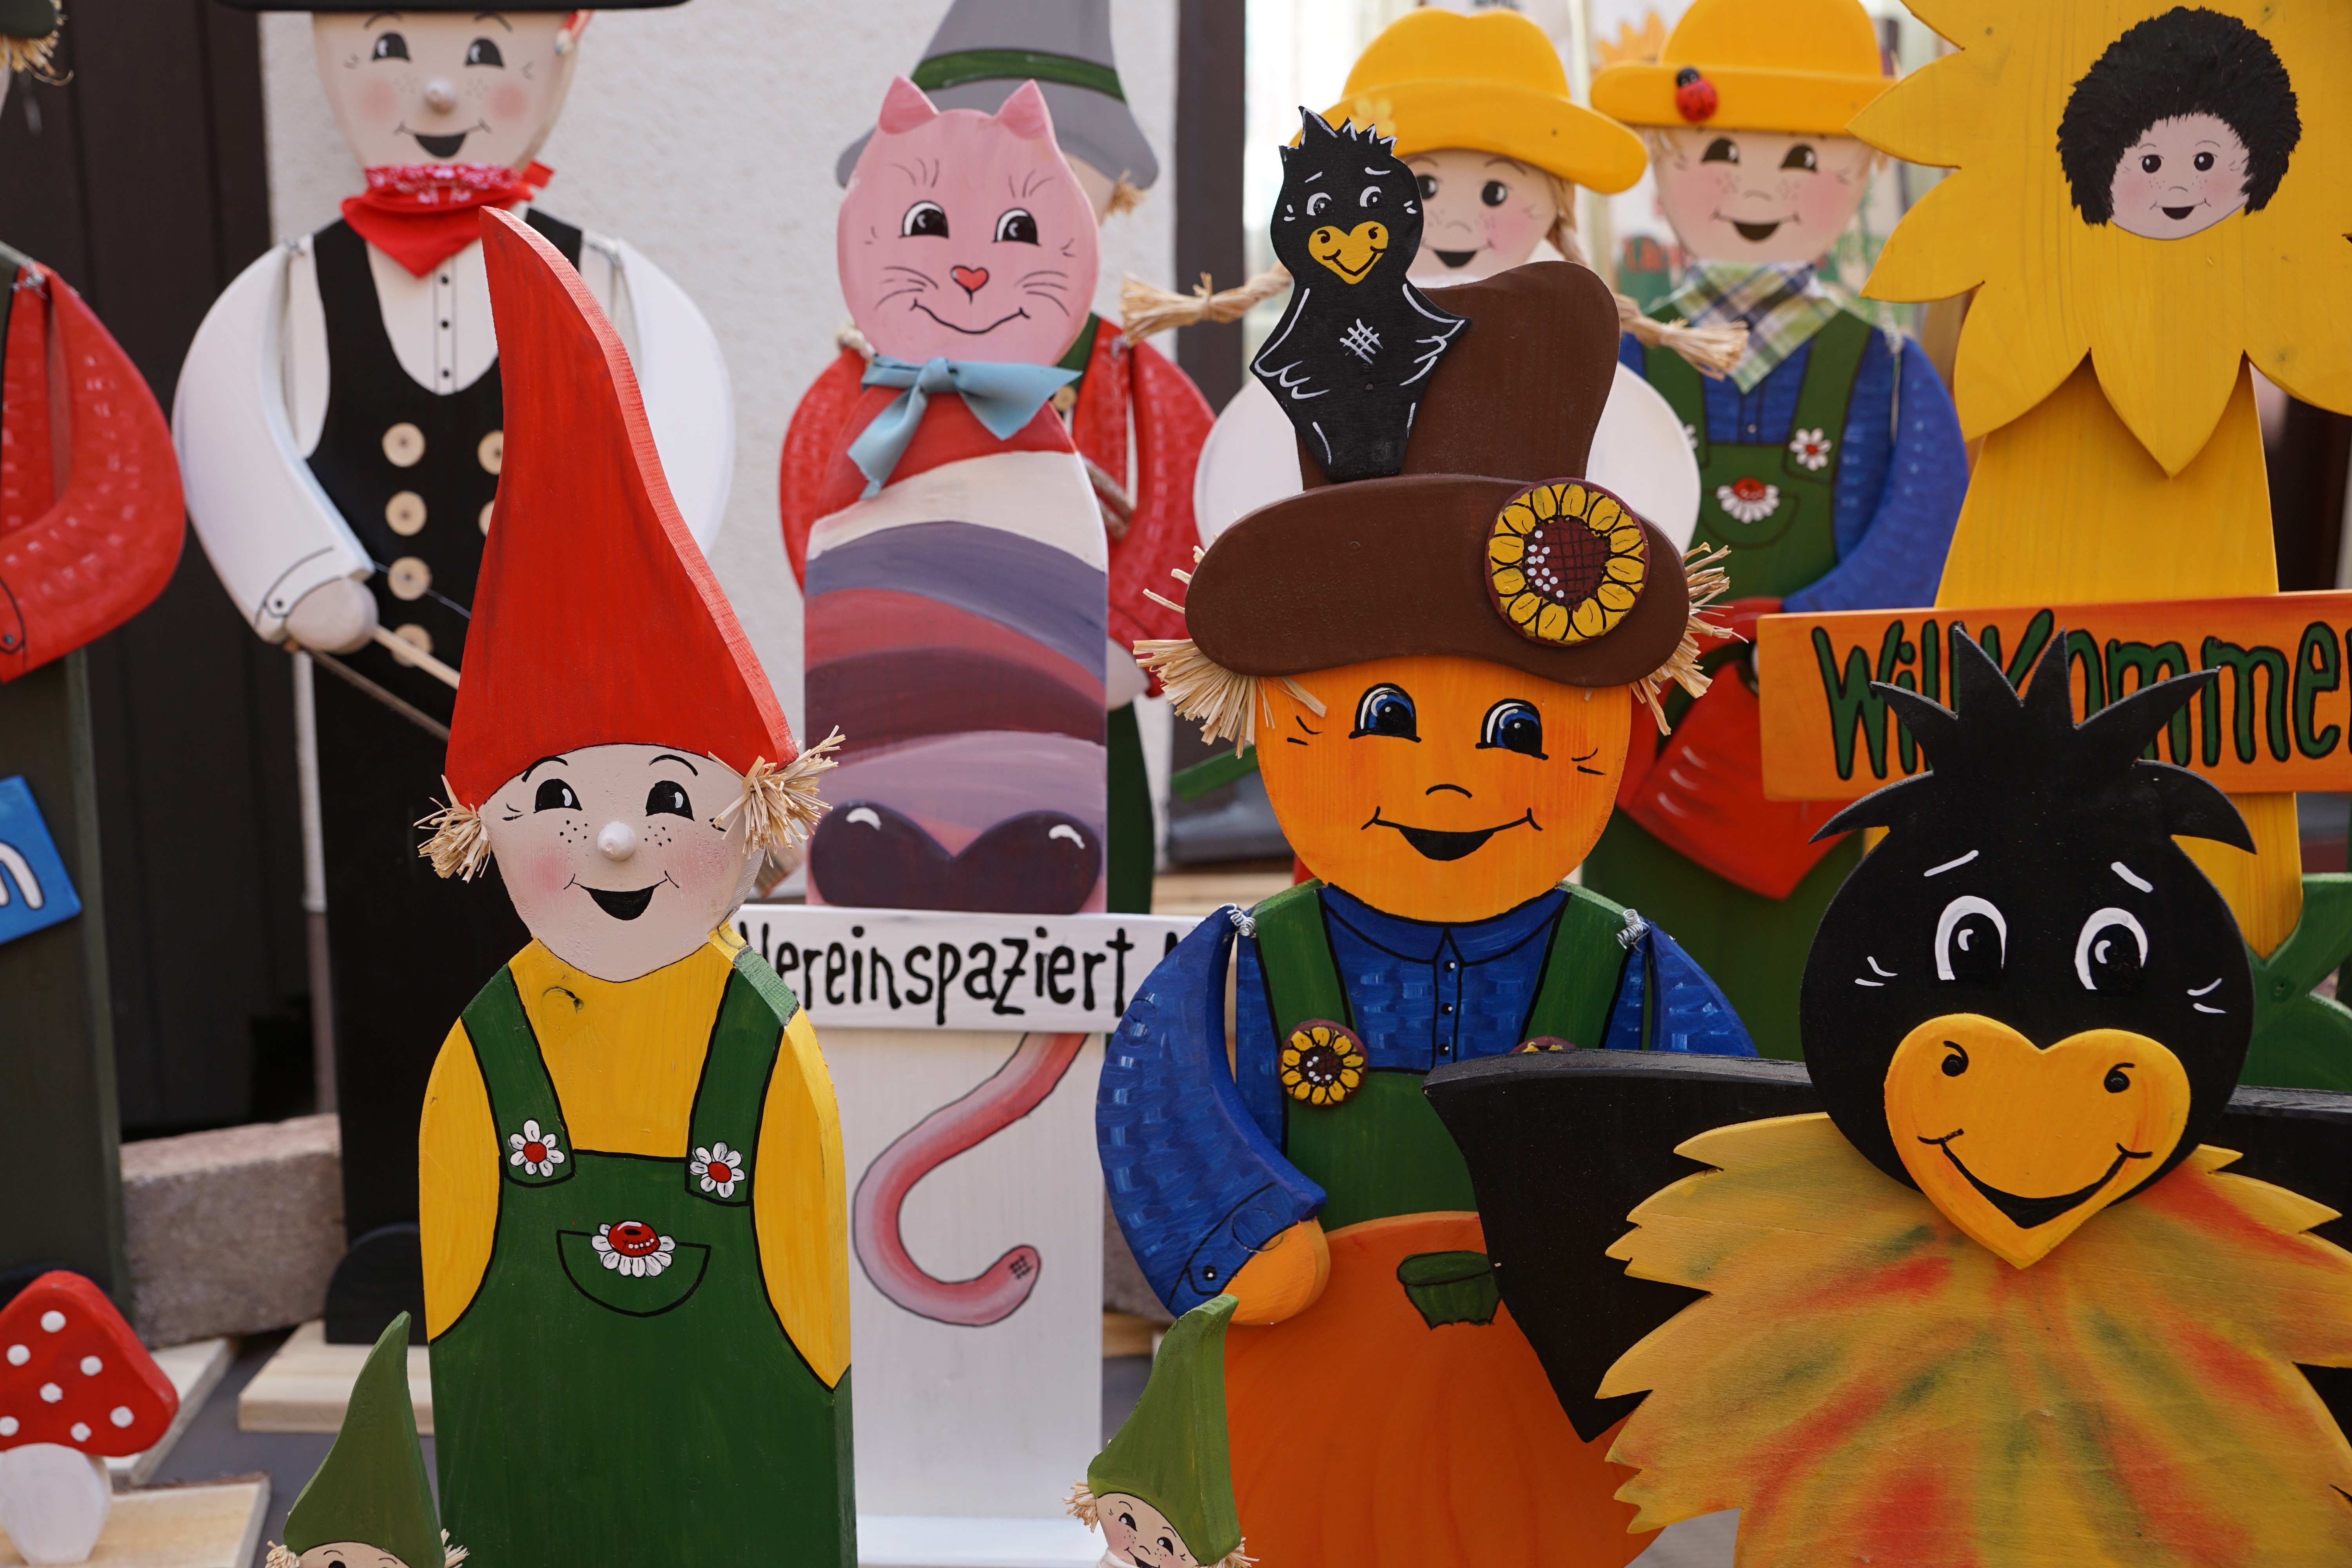
man, market, colorful, crow, fig, woods, illustration, toys, handmade, dwarf, exhibition, costume, mascot, anime, gnome, sell, cartoon, tinker